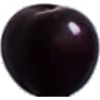
Label: cherry_wax_black